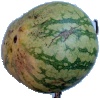
Label: Watermelon 1